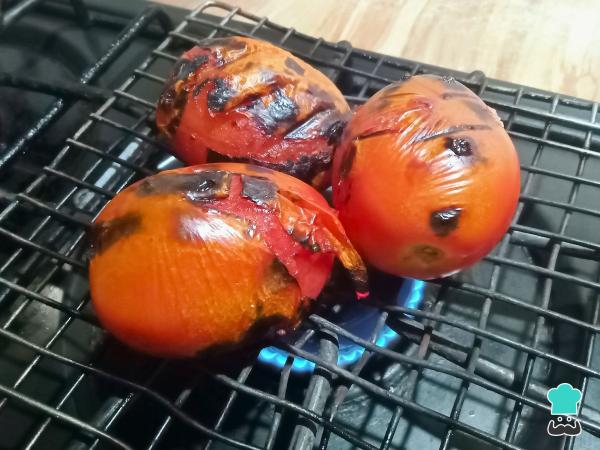
Aparte, asa los jitomates ya sea directo al fuego o con ayuda de un sartén. Cuando estén bien tatemados, reserva.Truco: tatemar consiste en cocer a fuego directo o en un comal un ingrediente para que se ase a punto de quemarse.